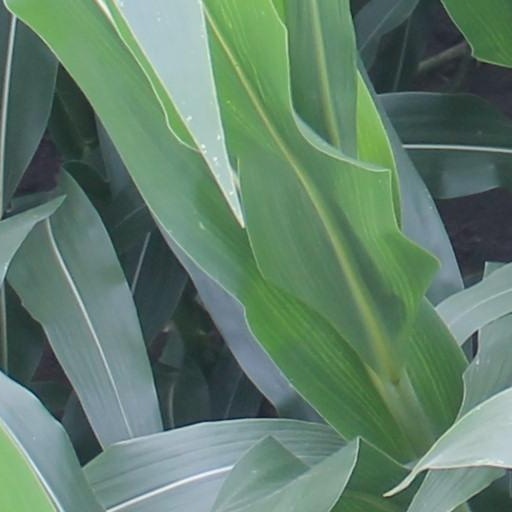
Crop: maize; corn